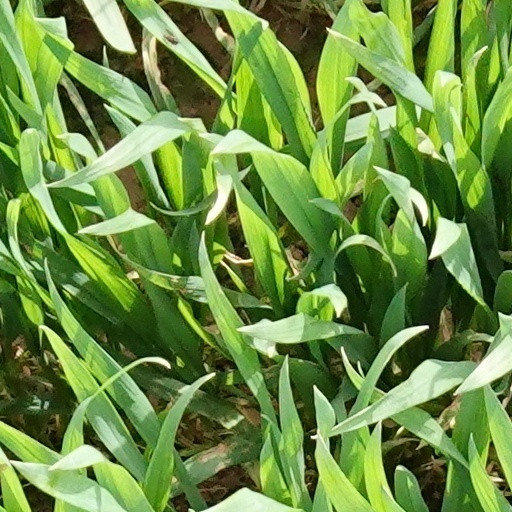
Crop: wheat